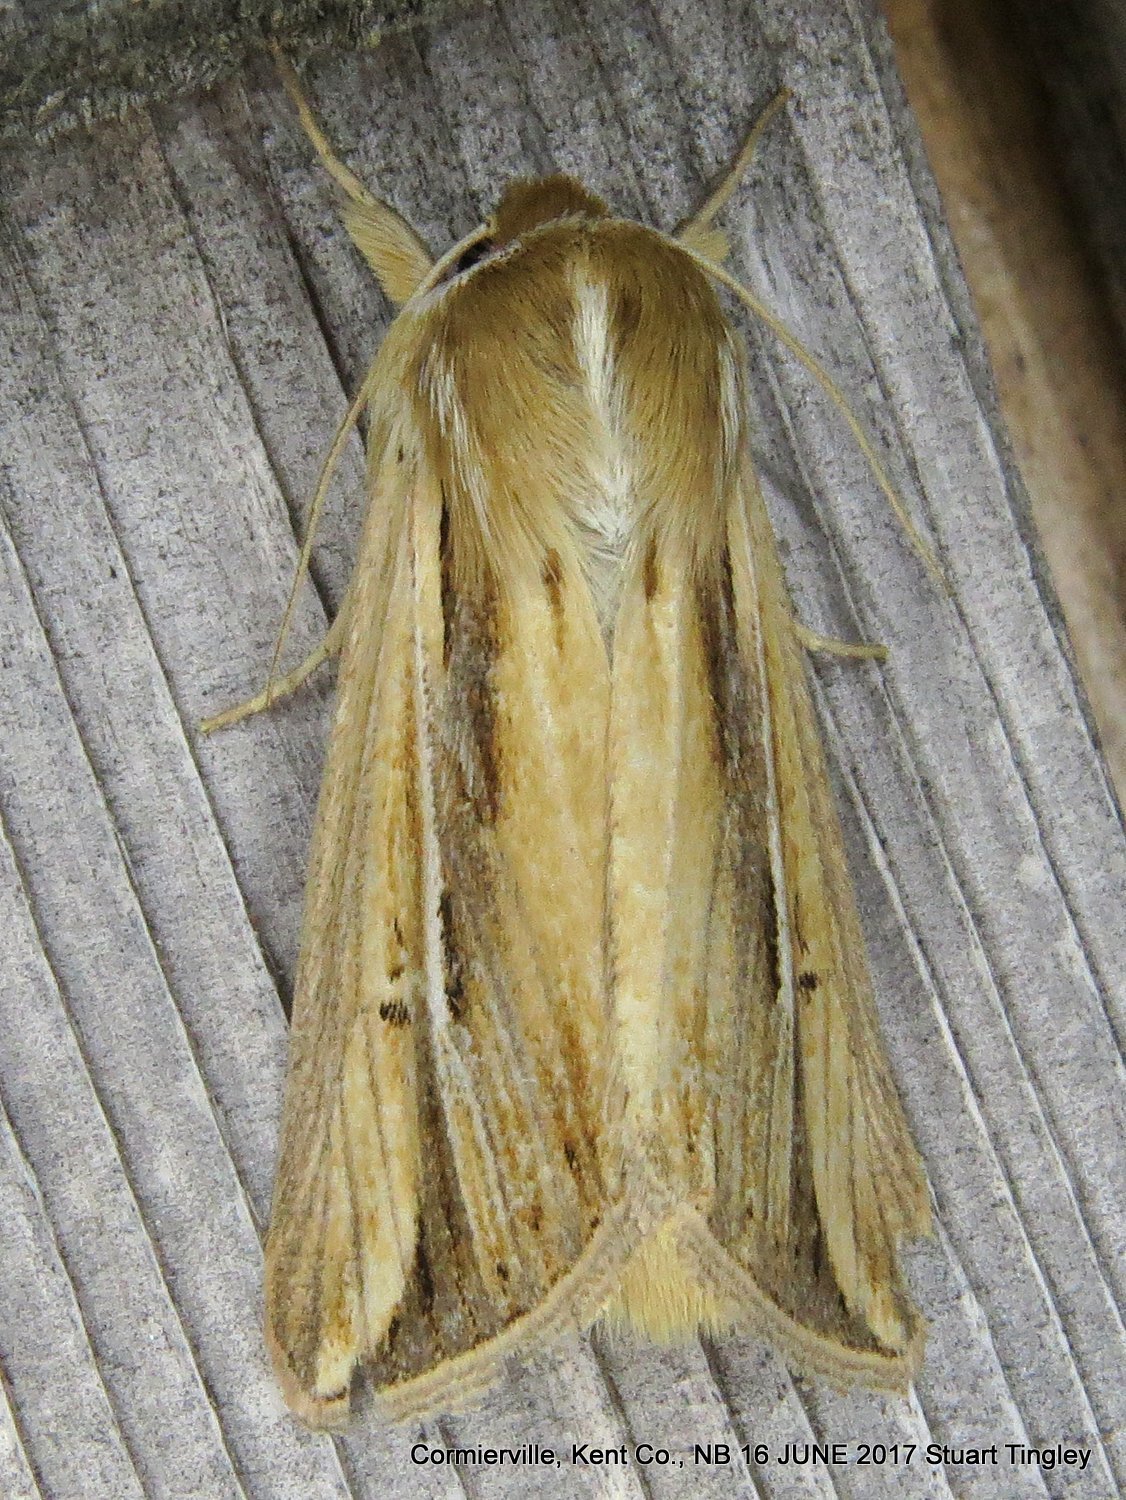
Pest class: wheathead_armyworm_Dargida_diffusa